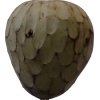
Label: cherimoya